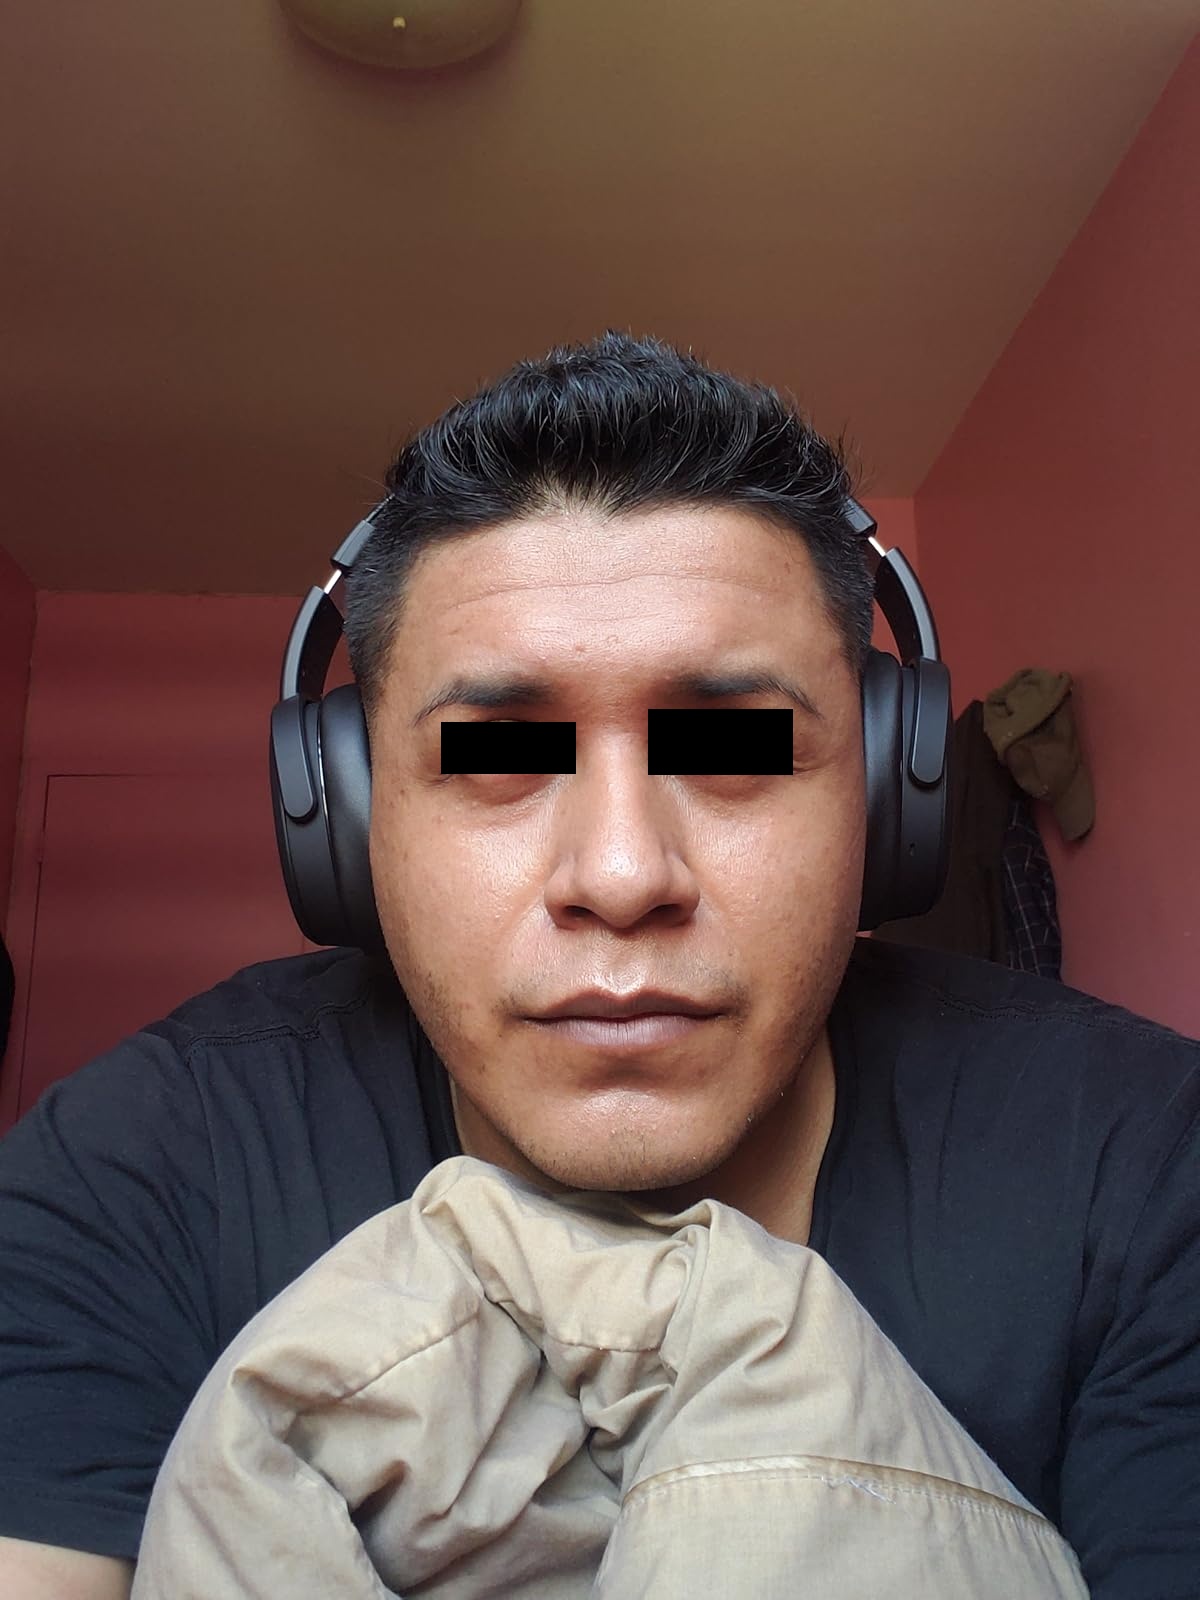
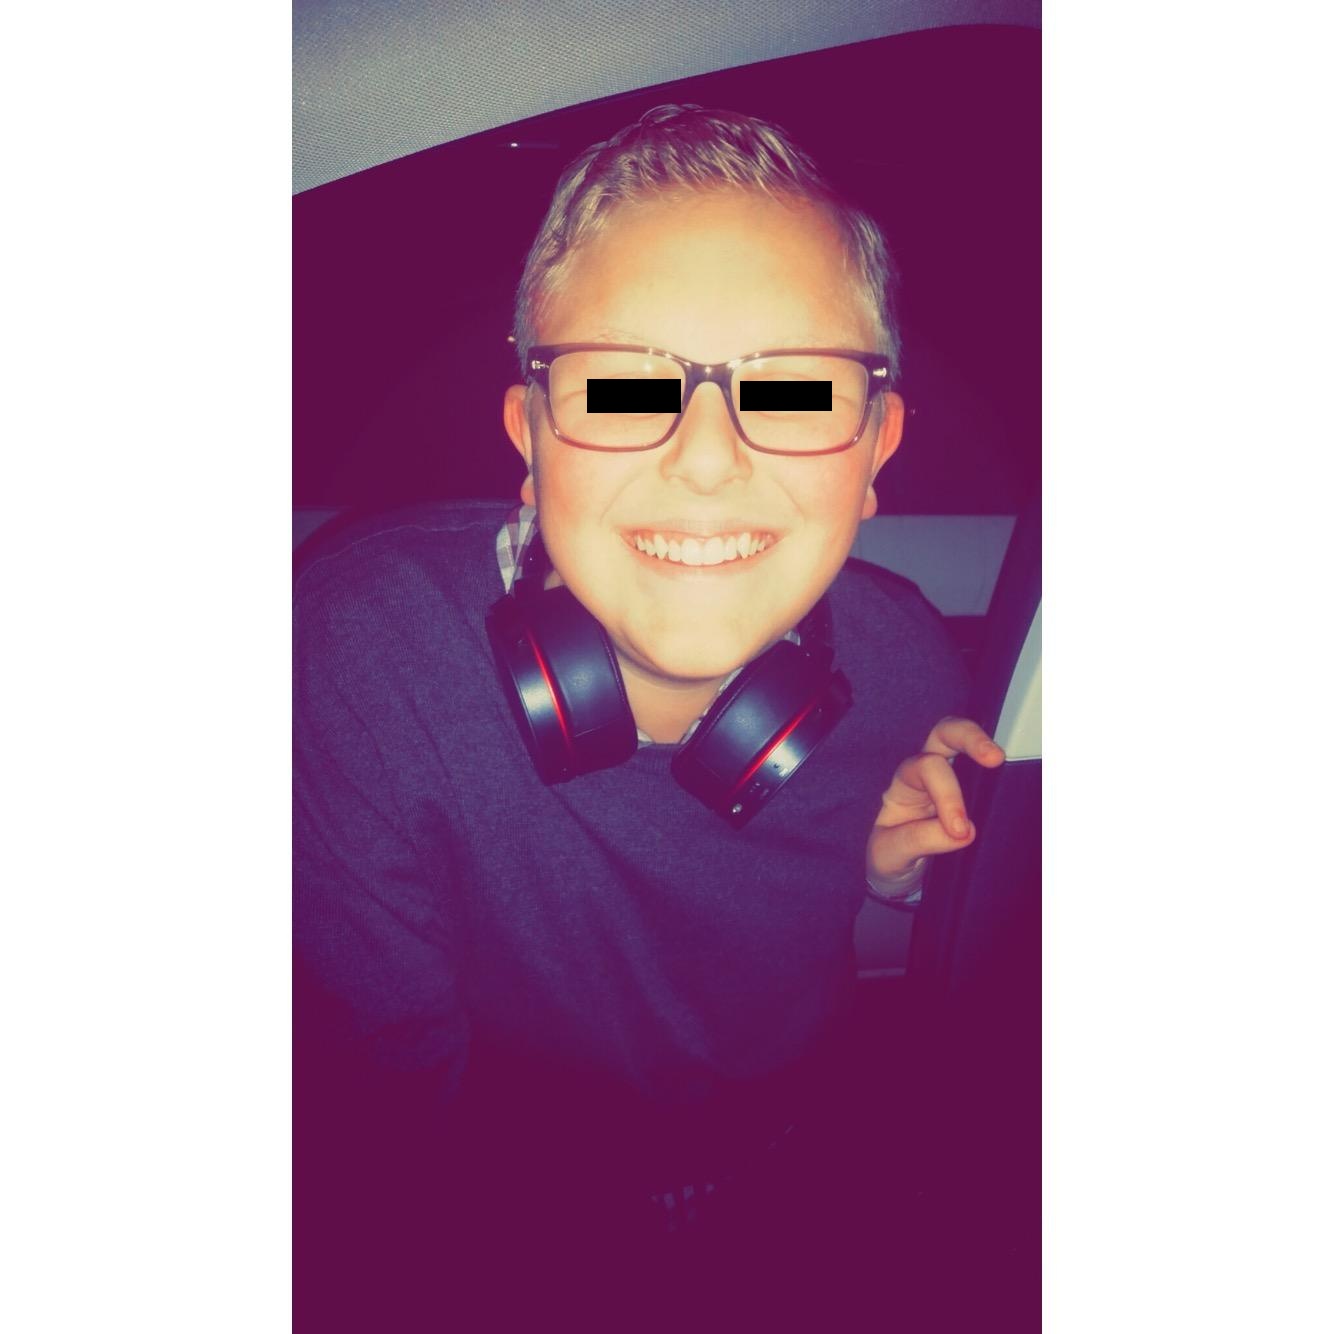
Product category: headphones
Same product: no